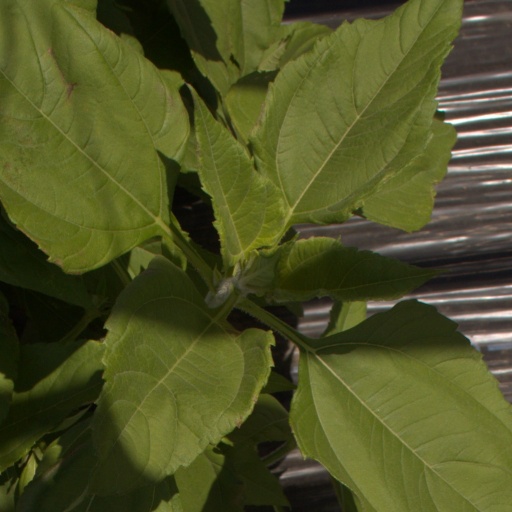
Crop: Jerusalem artichoke